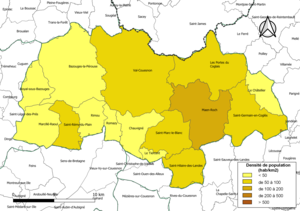
Carte des densités de population (millésimée 2016) des communes de l'intercommunalité Couesnon Marches de Bretagne, département d'Ille-et-Vilaine, France. Composition au 1er janvier 2019.
Couesnon Marches de Bretagne est une communauté de communes française, créée au 1ᵉʳ janvier 2017 et située dans le département d'Ille-et-Vilaine et la région Bretagne.